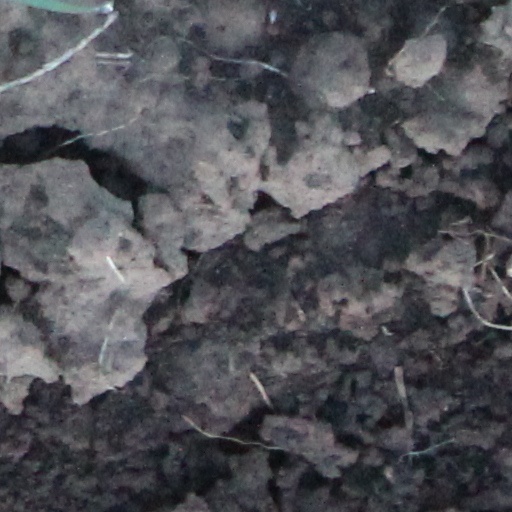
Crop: wheat